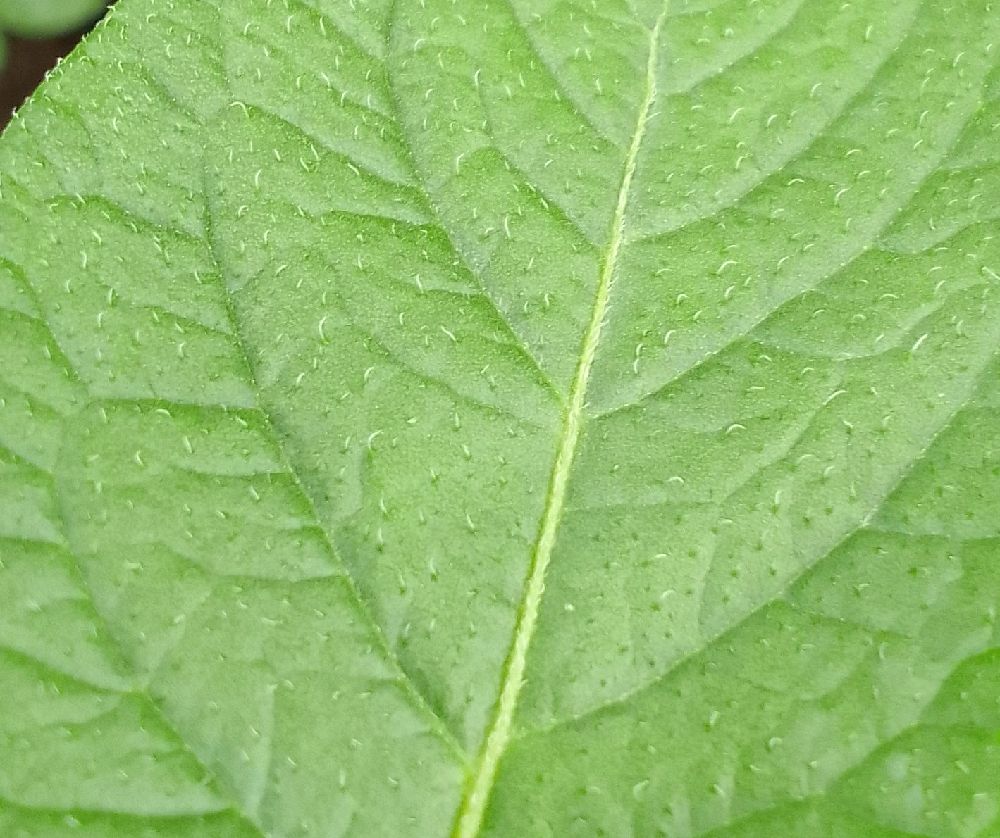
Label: Healthy